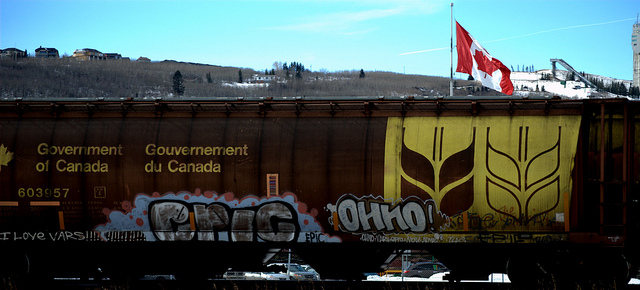
a train with graffiti in front of a Canadian flag

A big train with some various graffiti on it.

A train with graffiti on it on the track.

A large long train on a steel track.

Colorful graffiti on an old Canadian train car.